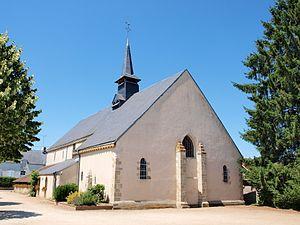
Église Saint-Martin de Guilly (Loiret, France)